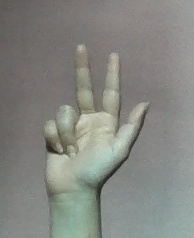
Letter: al